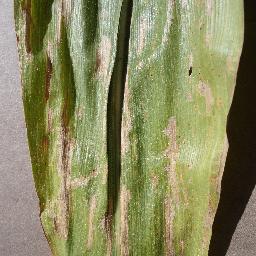
Label: Corn_(Maize)___Gray_Leaf_Spot_(Cercospora)